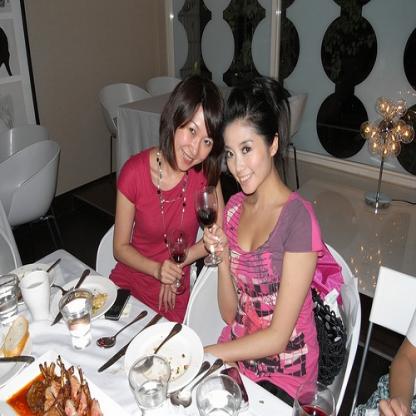
Scene: Indoor